Cocote

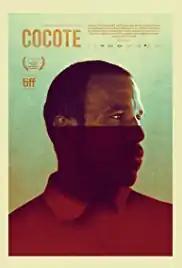
Film poster

Cocote is a 2017 Dominican Republic drama film directed by Nelson Carlo de Los Santos Arias. It was selected as the Dominican entry for the Best Foreign Language Film at the 91st Academy Awards, but it was not nominated.